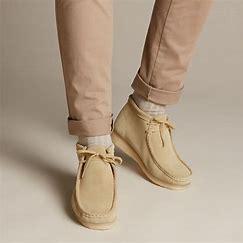
Brand: Clarks
Model: S Wallabee